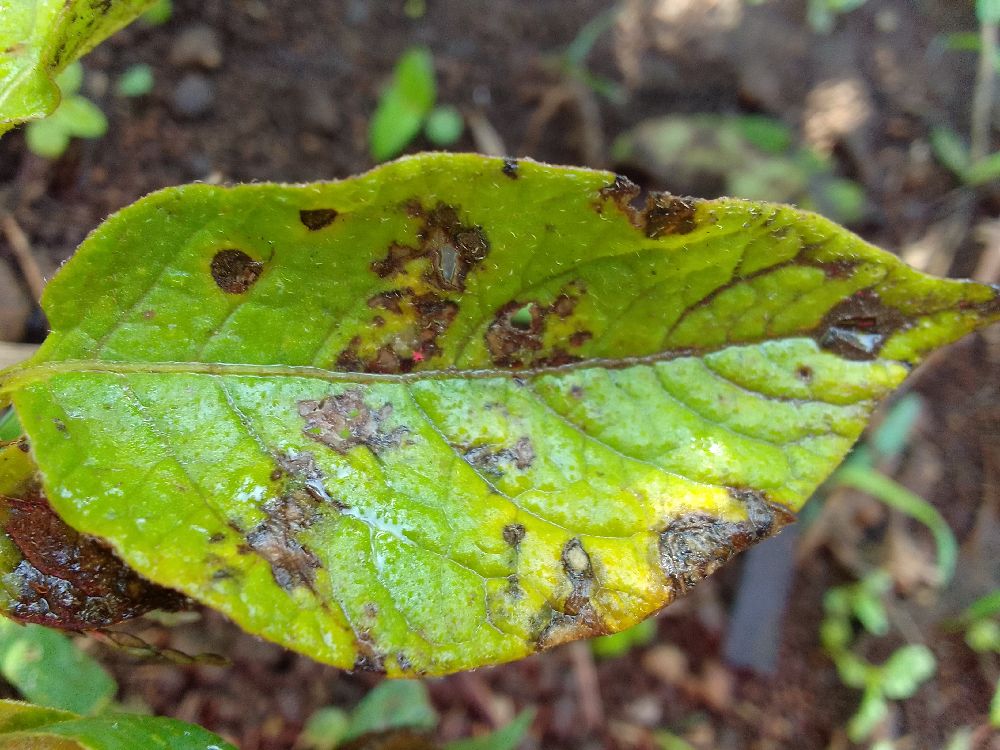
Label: Early blight